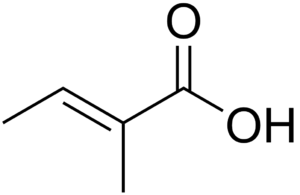
L’acide tiglique, également appelé acide tiglinique, est un acide organique de formule H₃C–CH=C–COOH. Il s'agit d'un solide cristallisé incolore et volatil à l'odeur agréable, douce et épicée, d'où son utilisation en parfumerie. C'est le diastéréoisomère trans de l'acide 2-méthylbut-2-énoïque, qui se forme facilement à partir de l'isomère cis, appelé acide angélique, sous l'effet de la chaleur ou par réaction avec un acide minéral ; la réaction inverse est en revanche plus difficile.